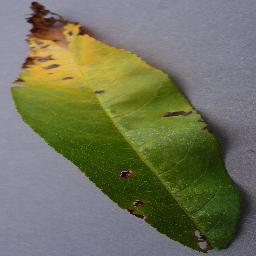
Label: Peach___Bacterial_spot